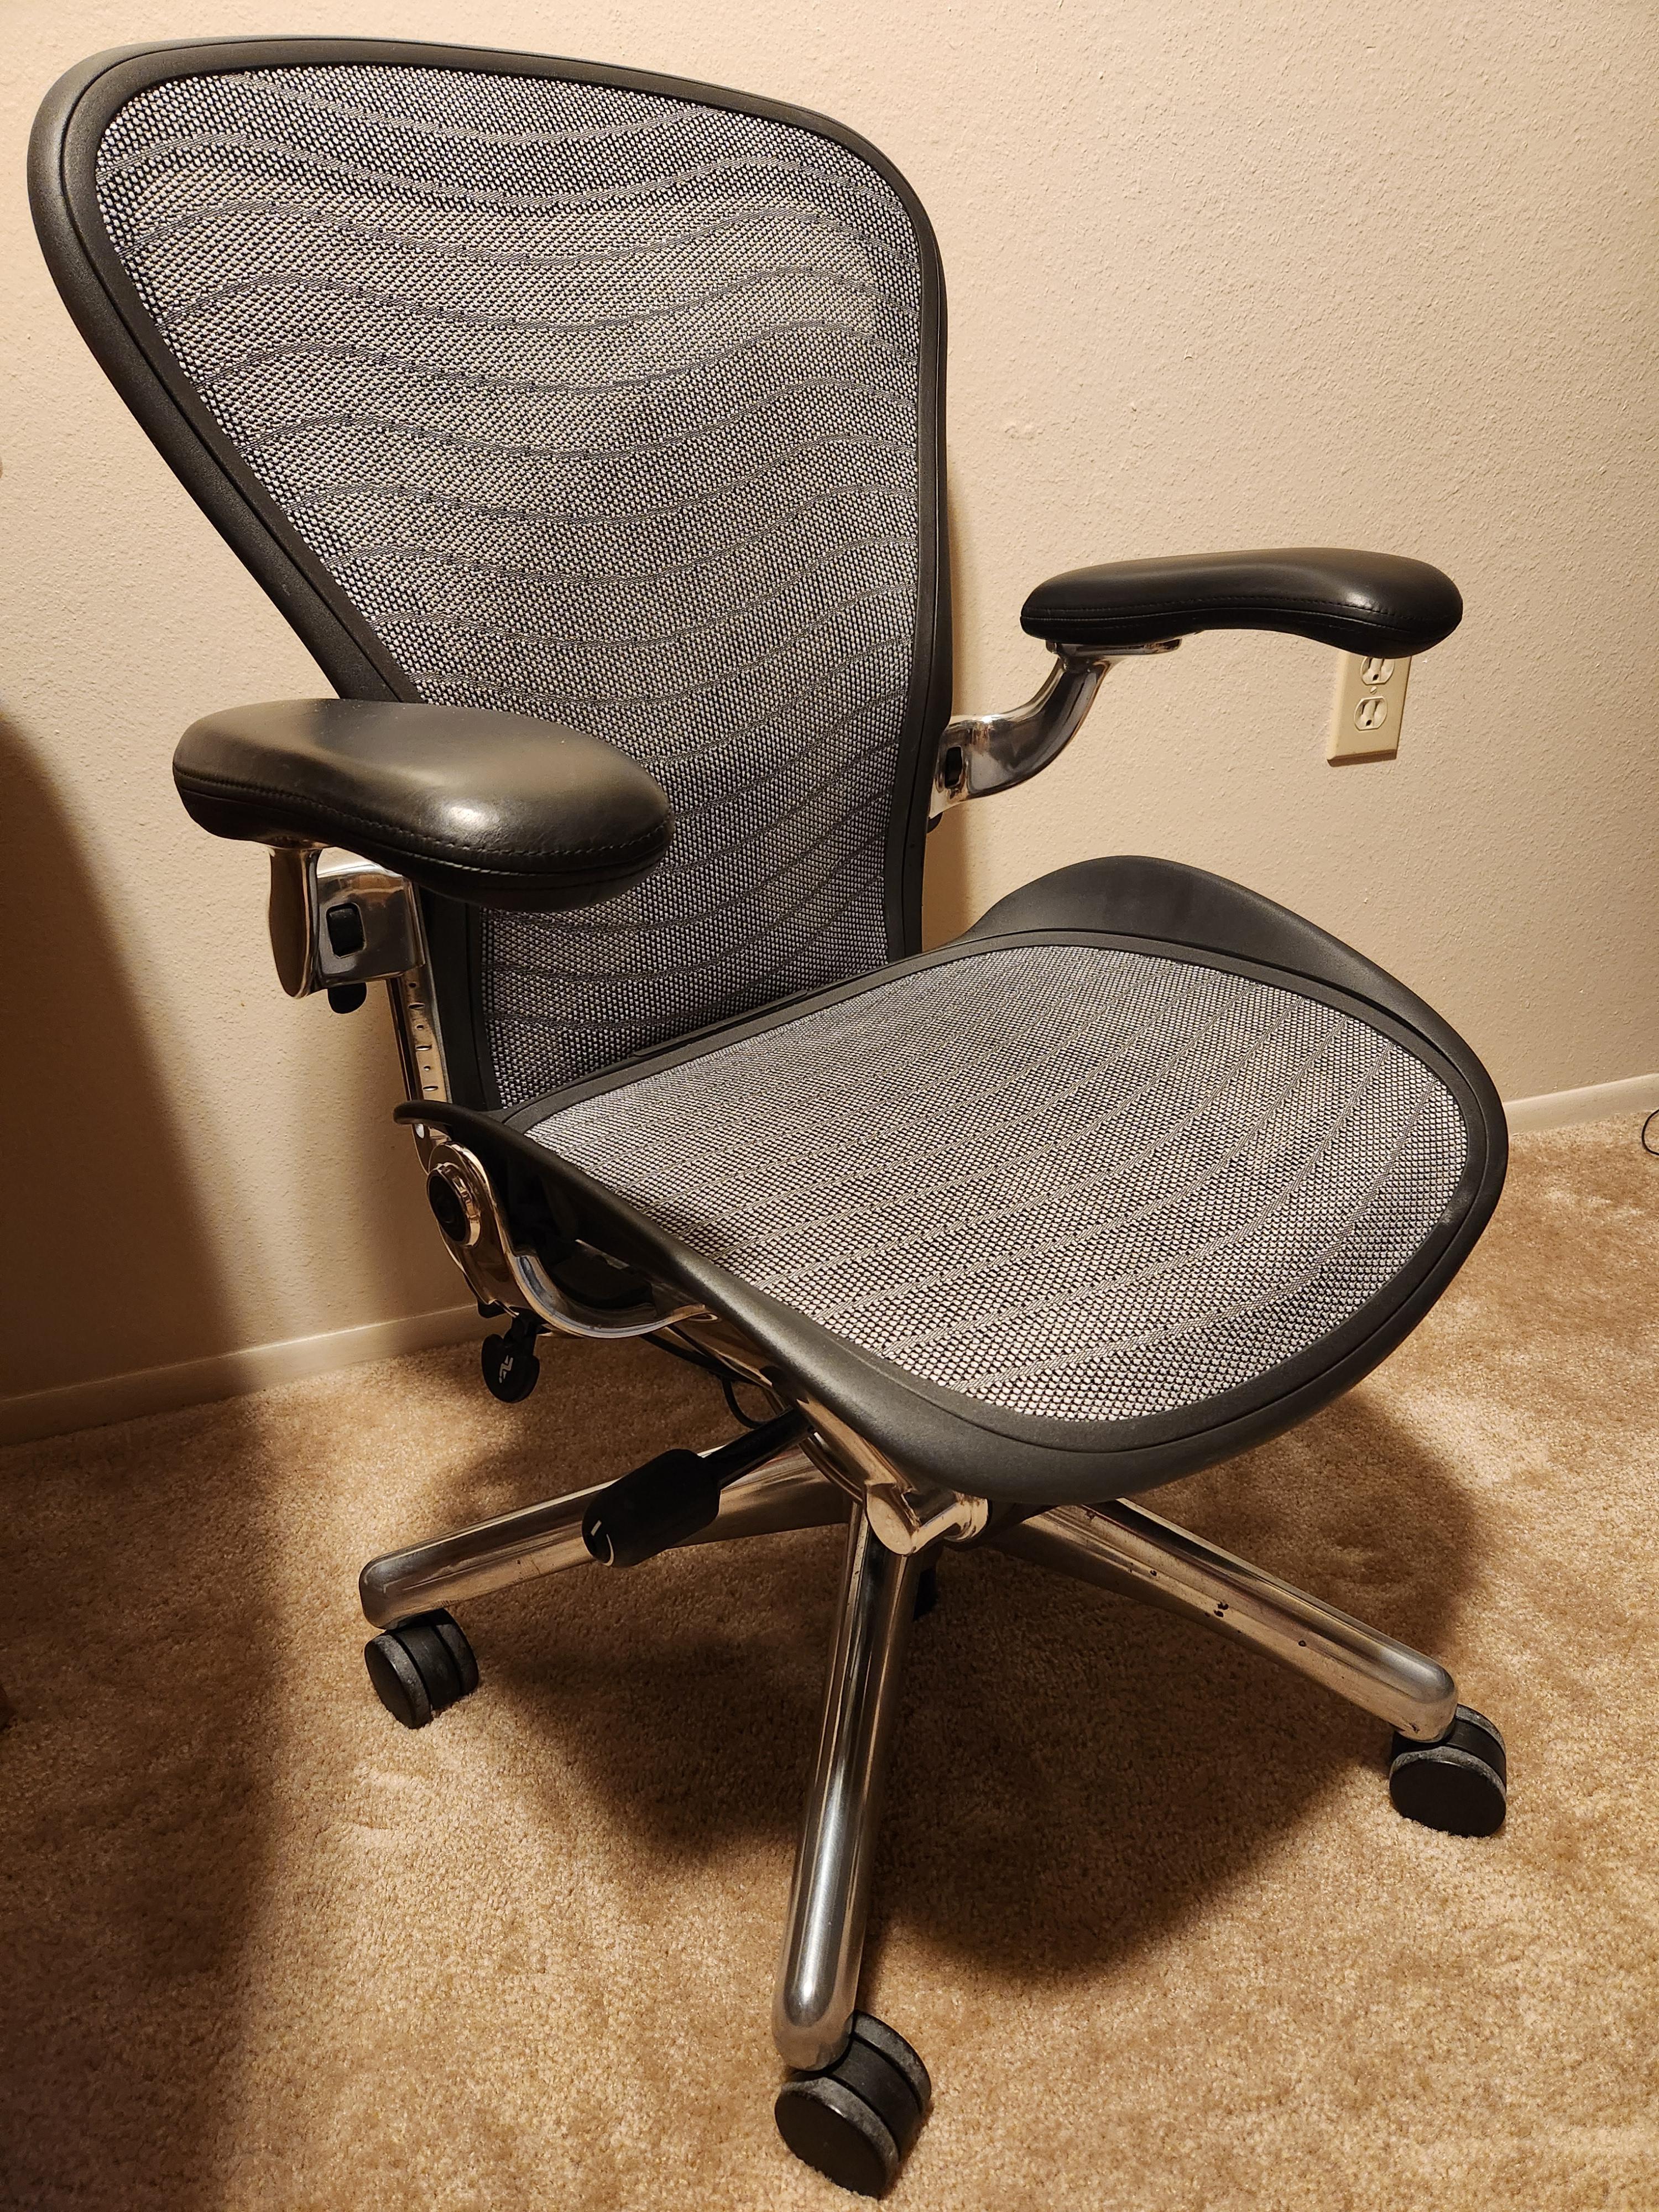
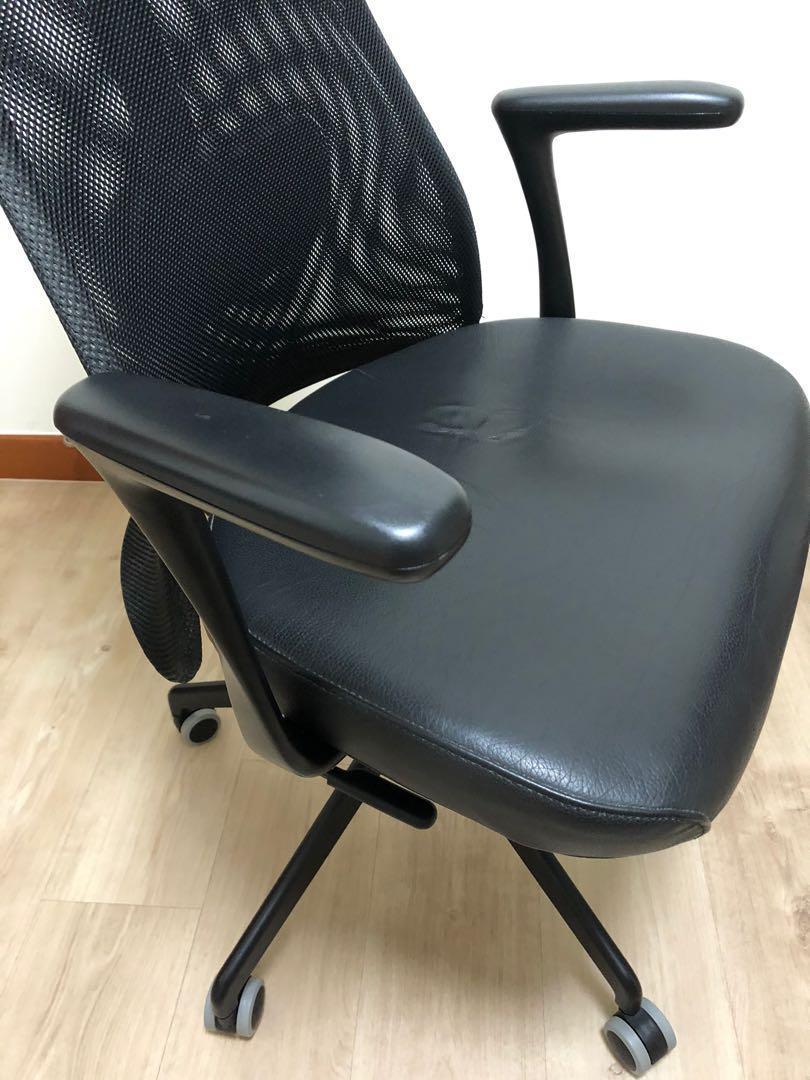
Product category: items_chair
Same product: no